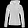
Label: Coat